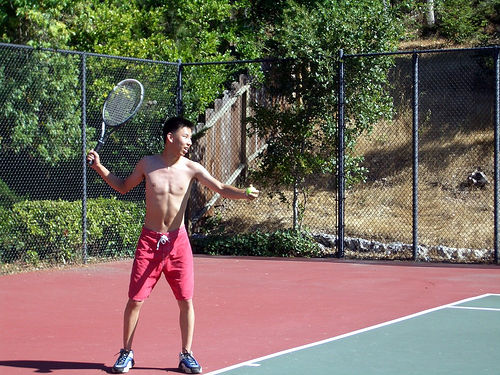
một người đàn ông đang chơi tennis và không mặc áo